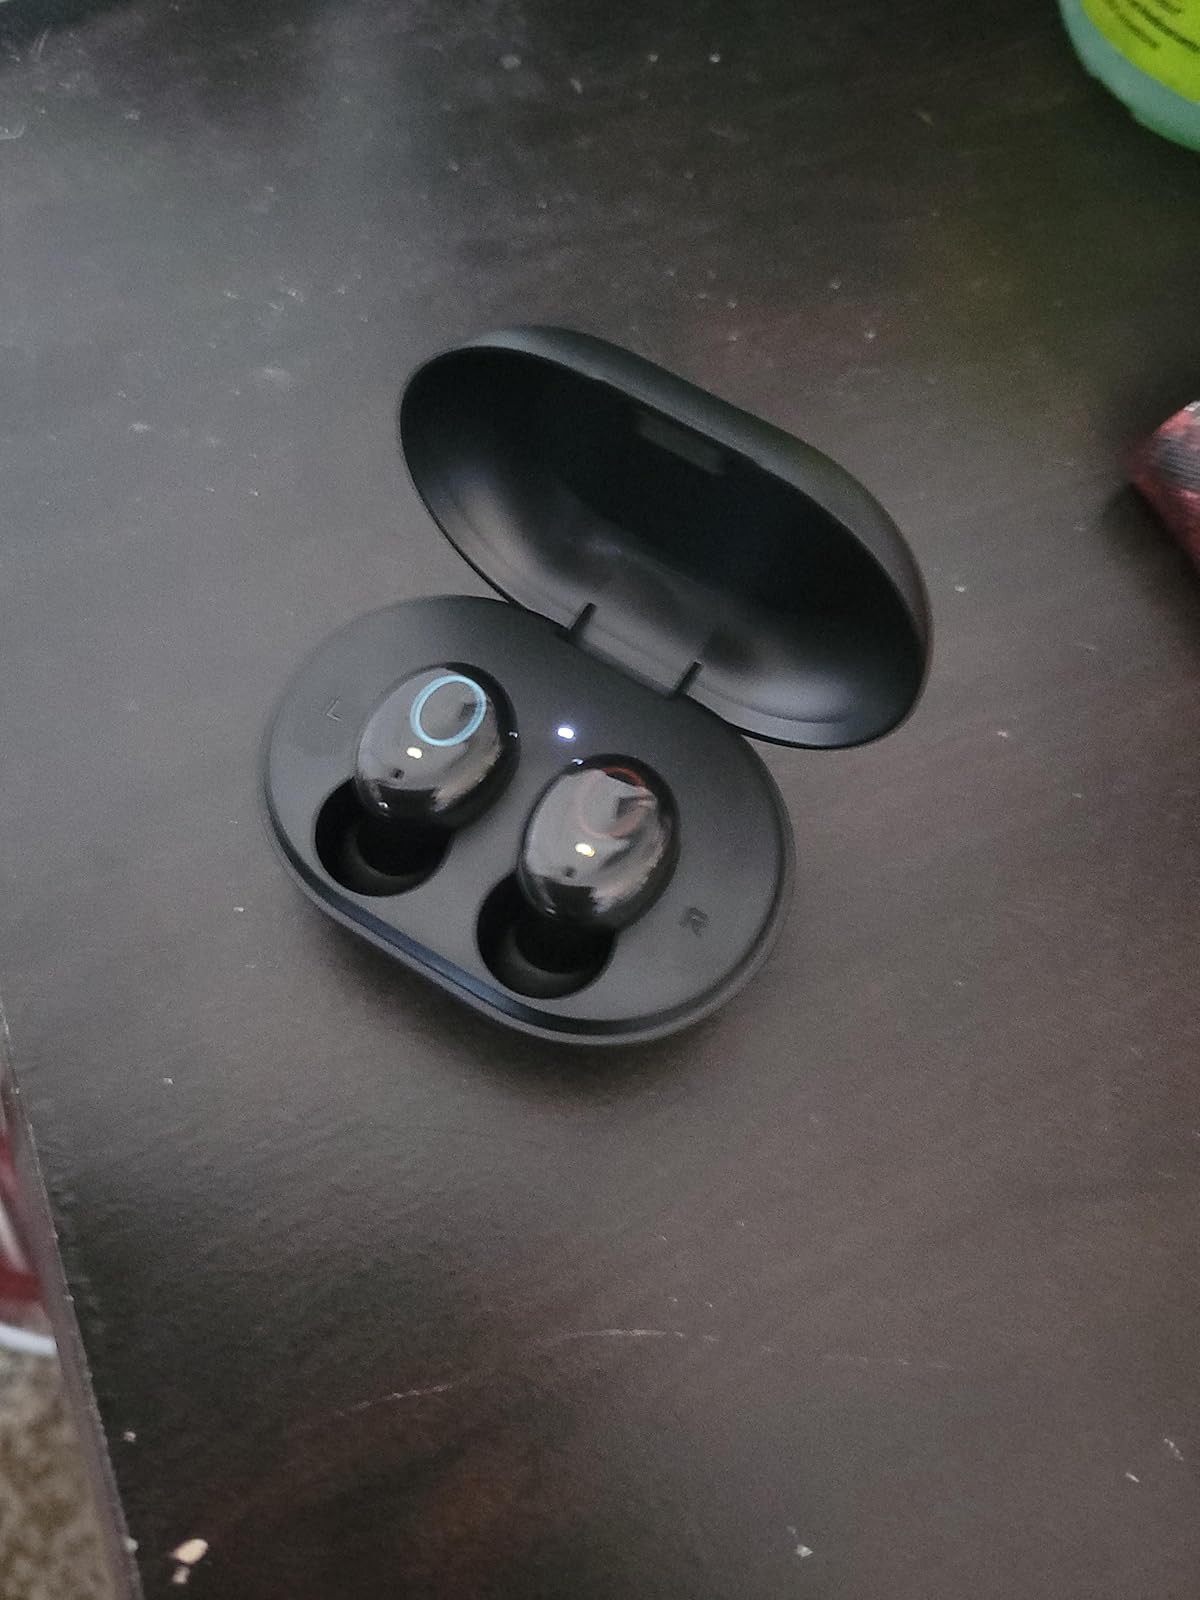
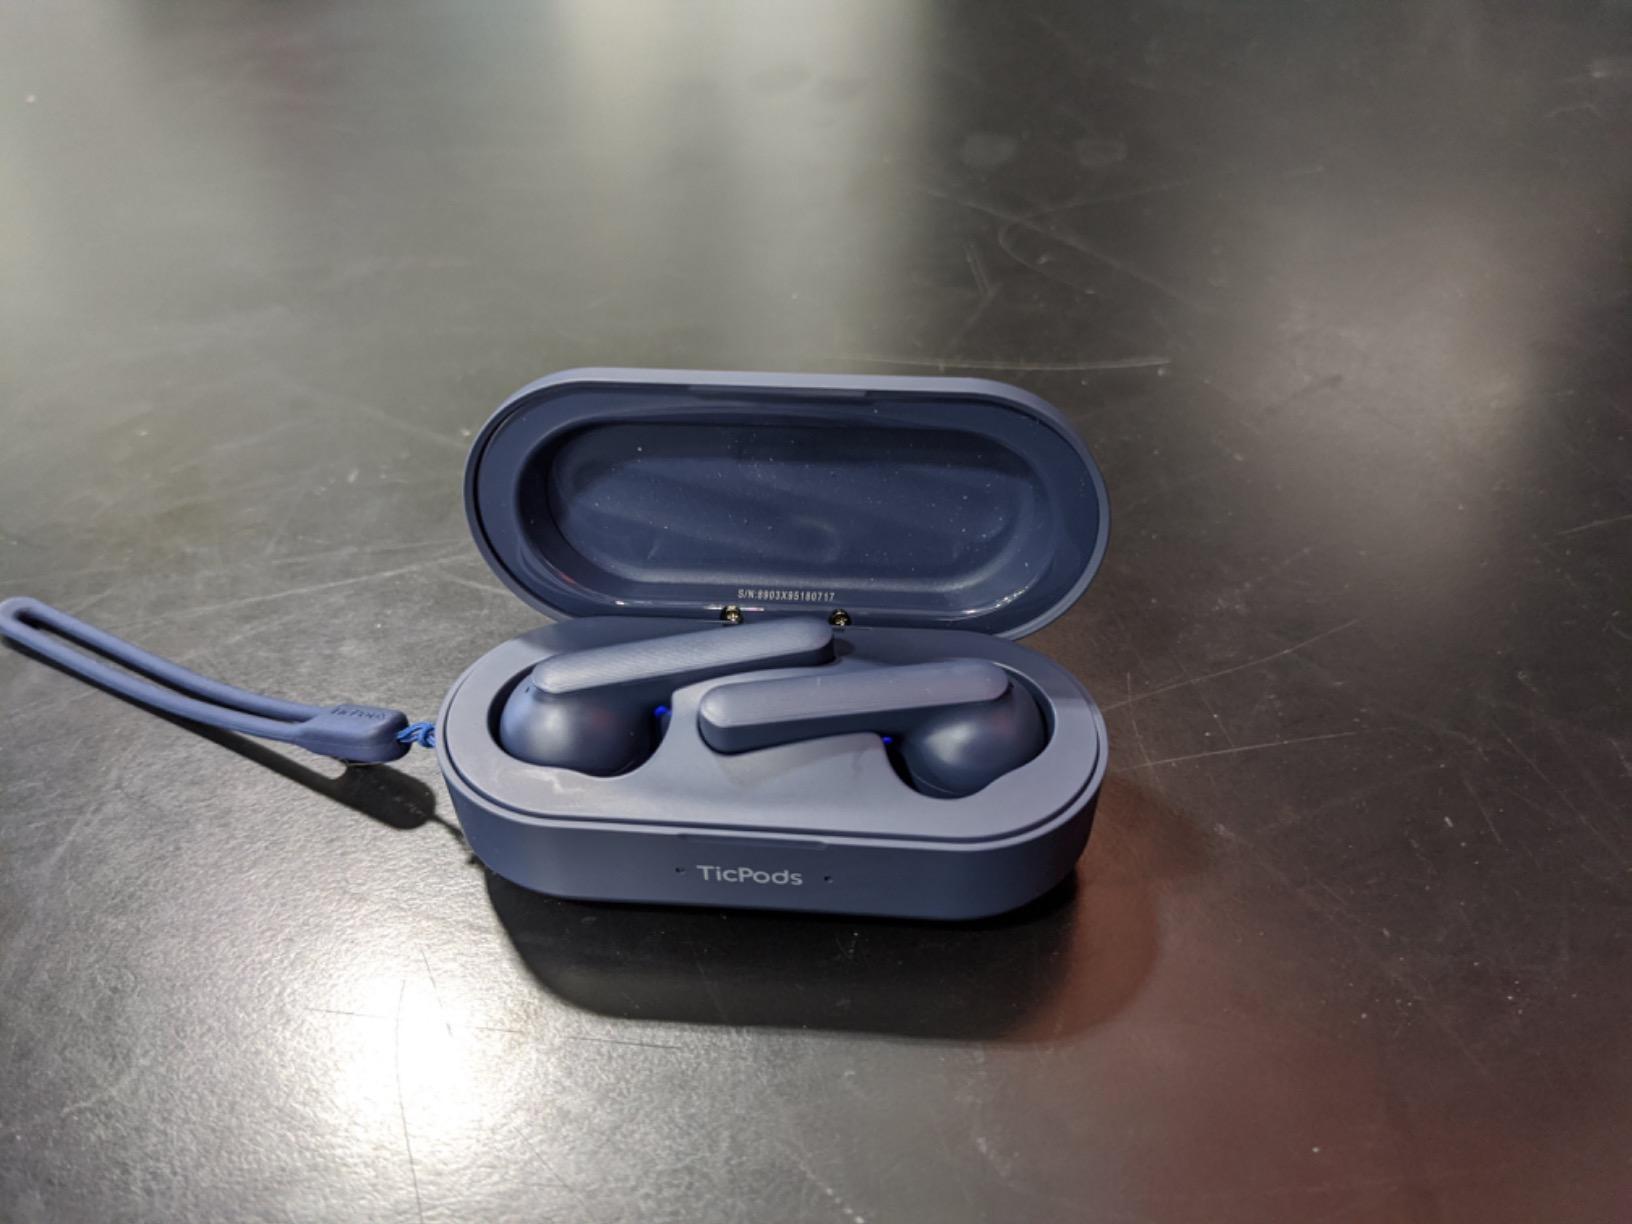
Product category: earbuds
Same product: no